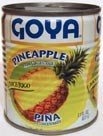
Item Name: Goya Chunk Pineapple 20 oz
Product Description: Goya Chunk Pineapple 20 oz
Value: 1.0
Unit: Count

Price: 6.93